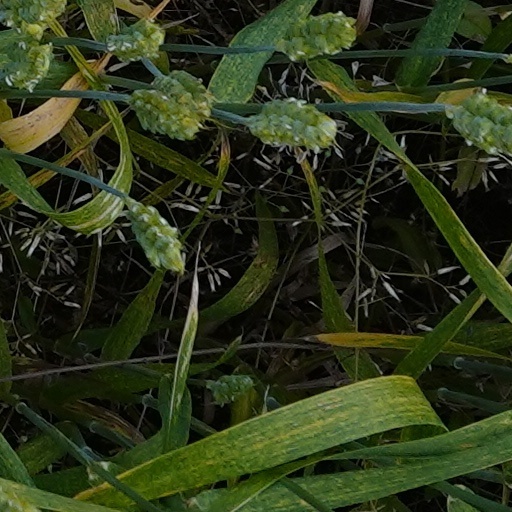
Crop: wheat